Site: brandenburg
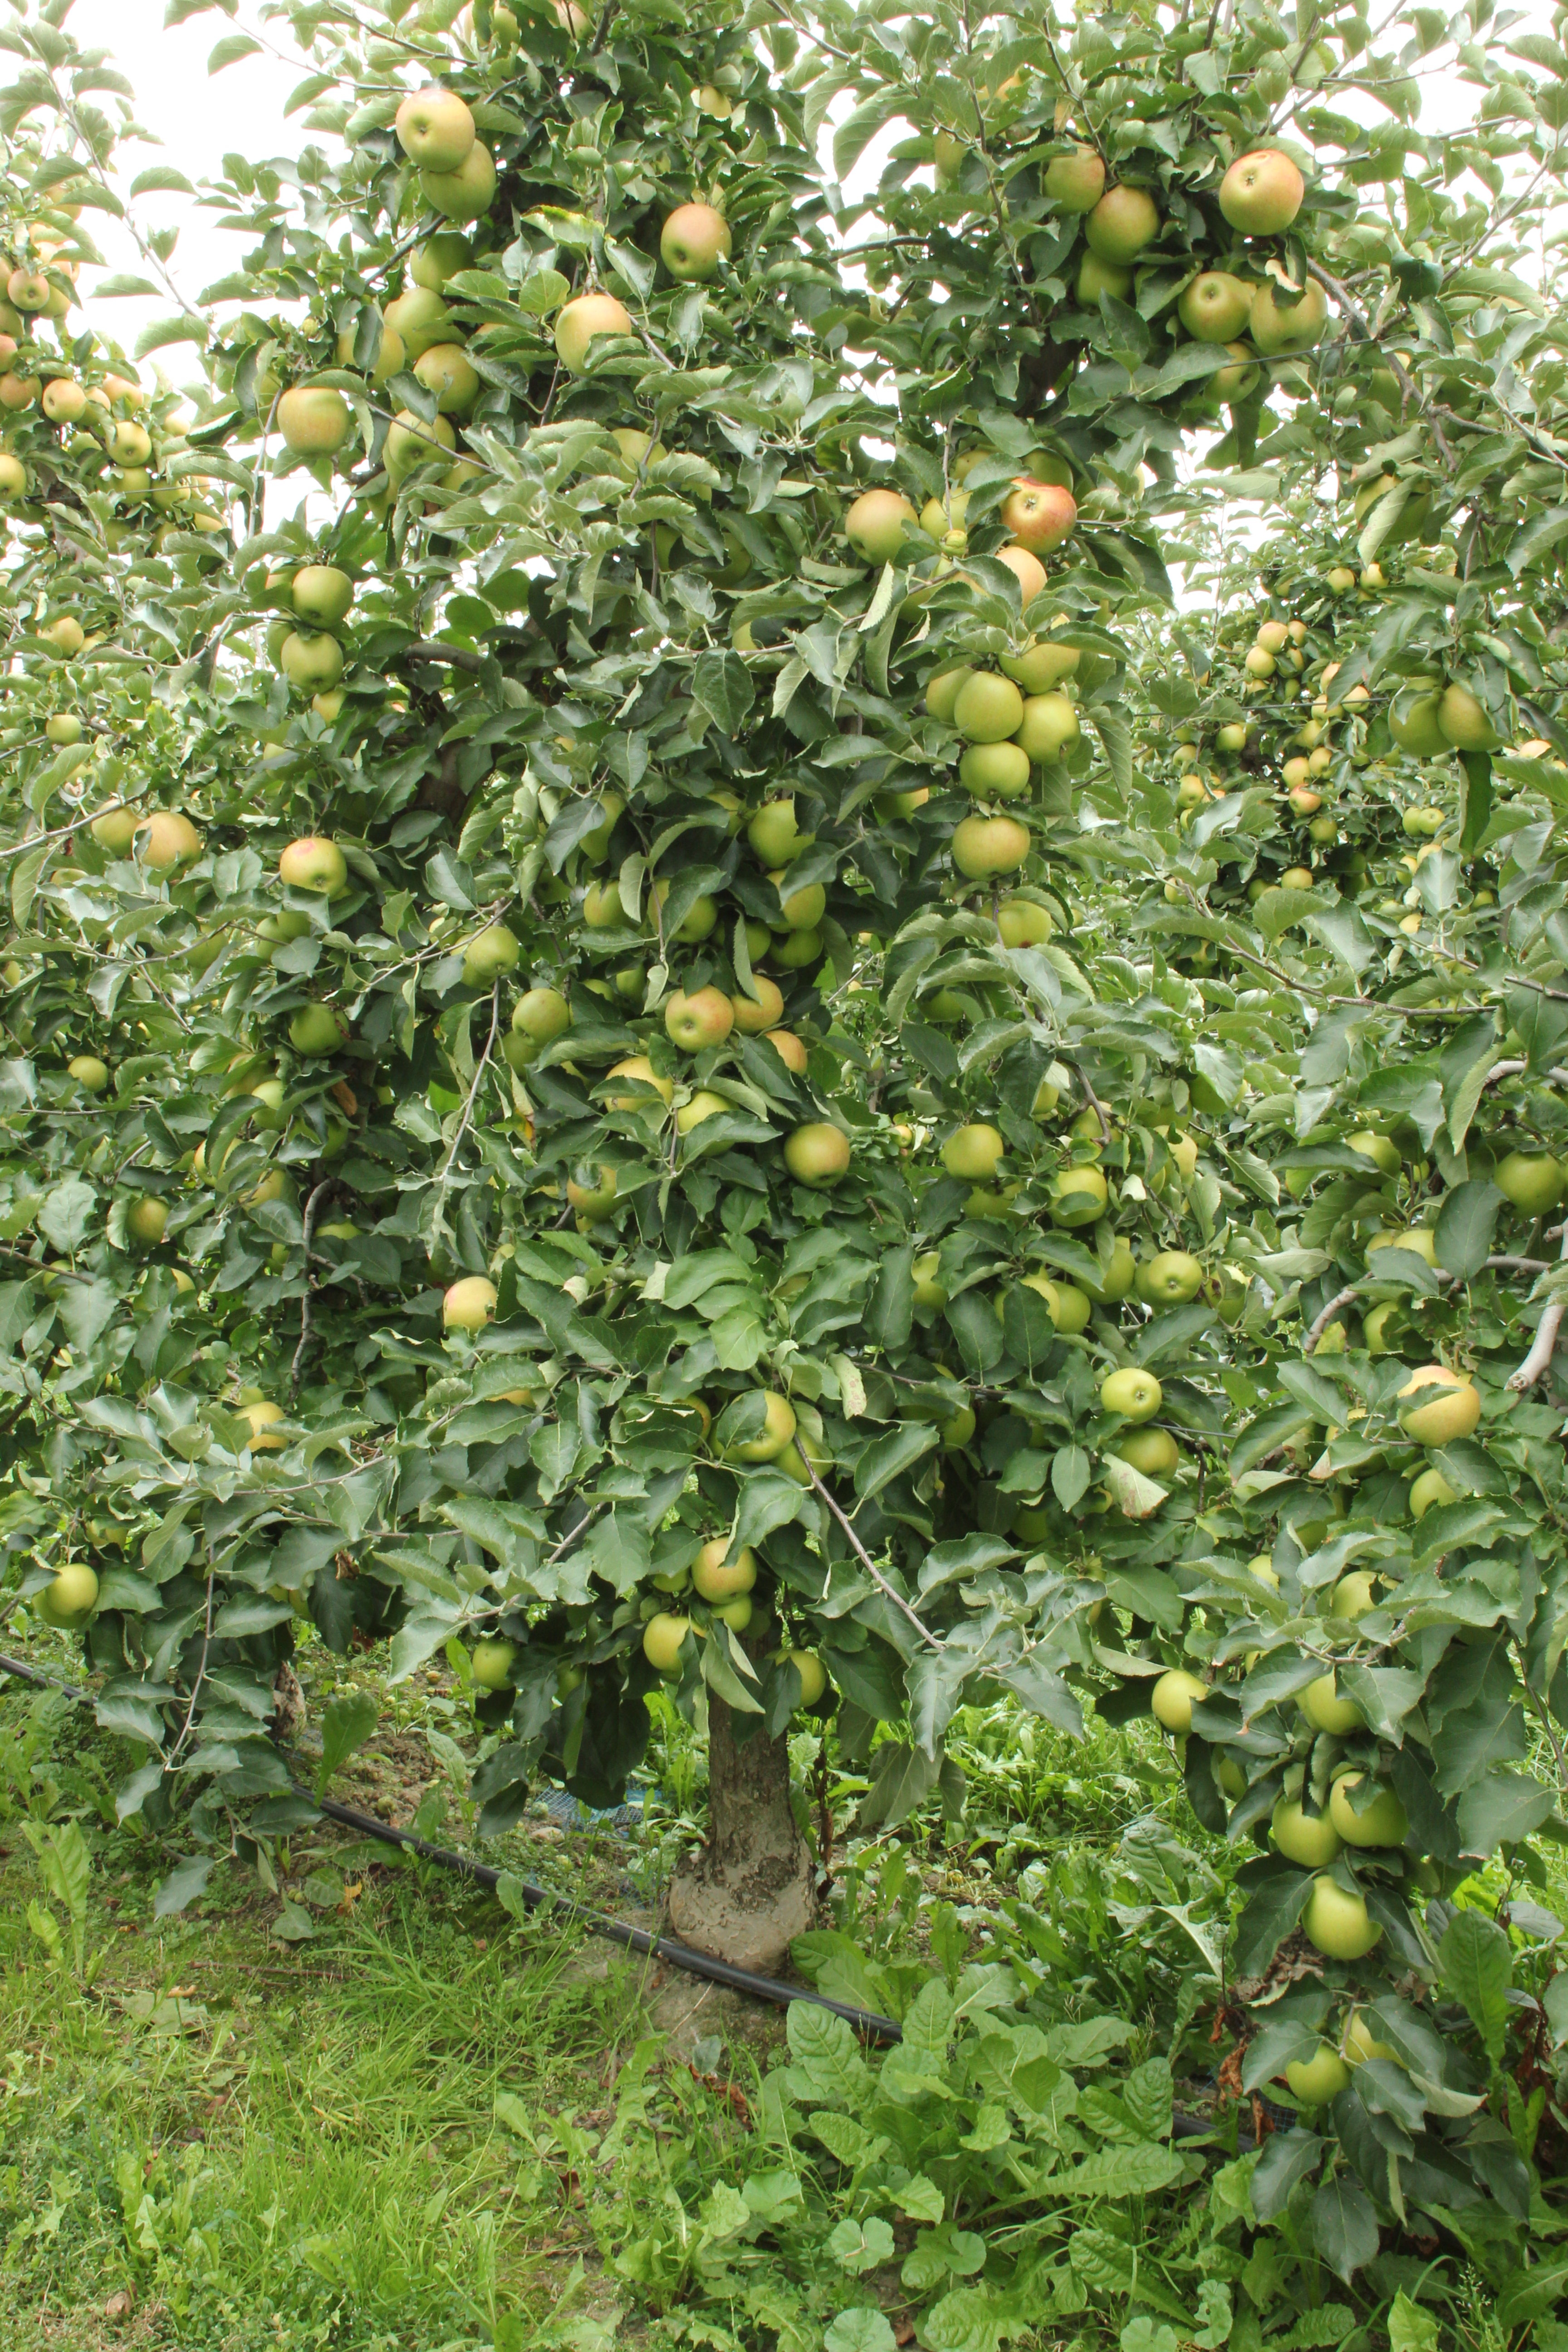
Growth stage (BBCH 87): Maturity of fruit and seed